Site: brandenburg
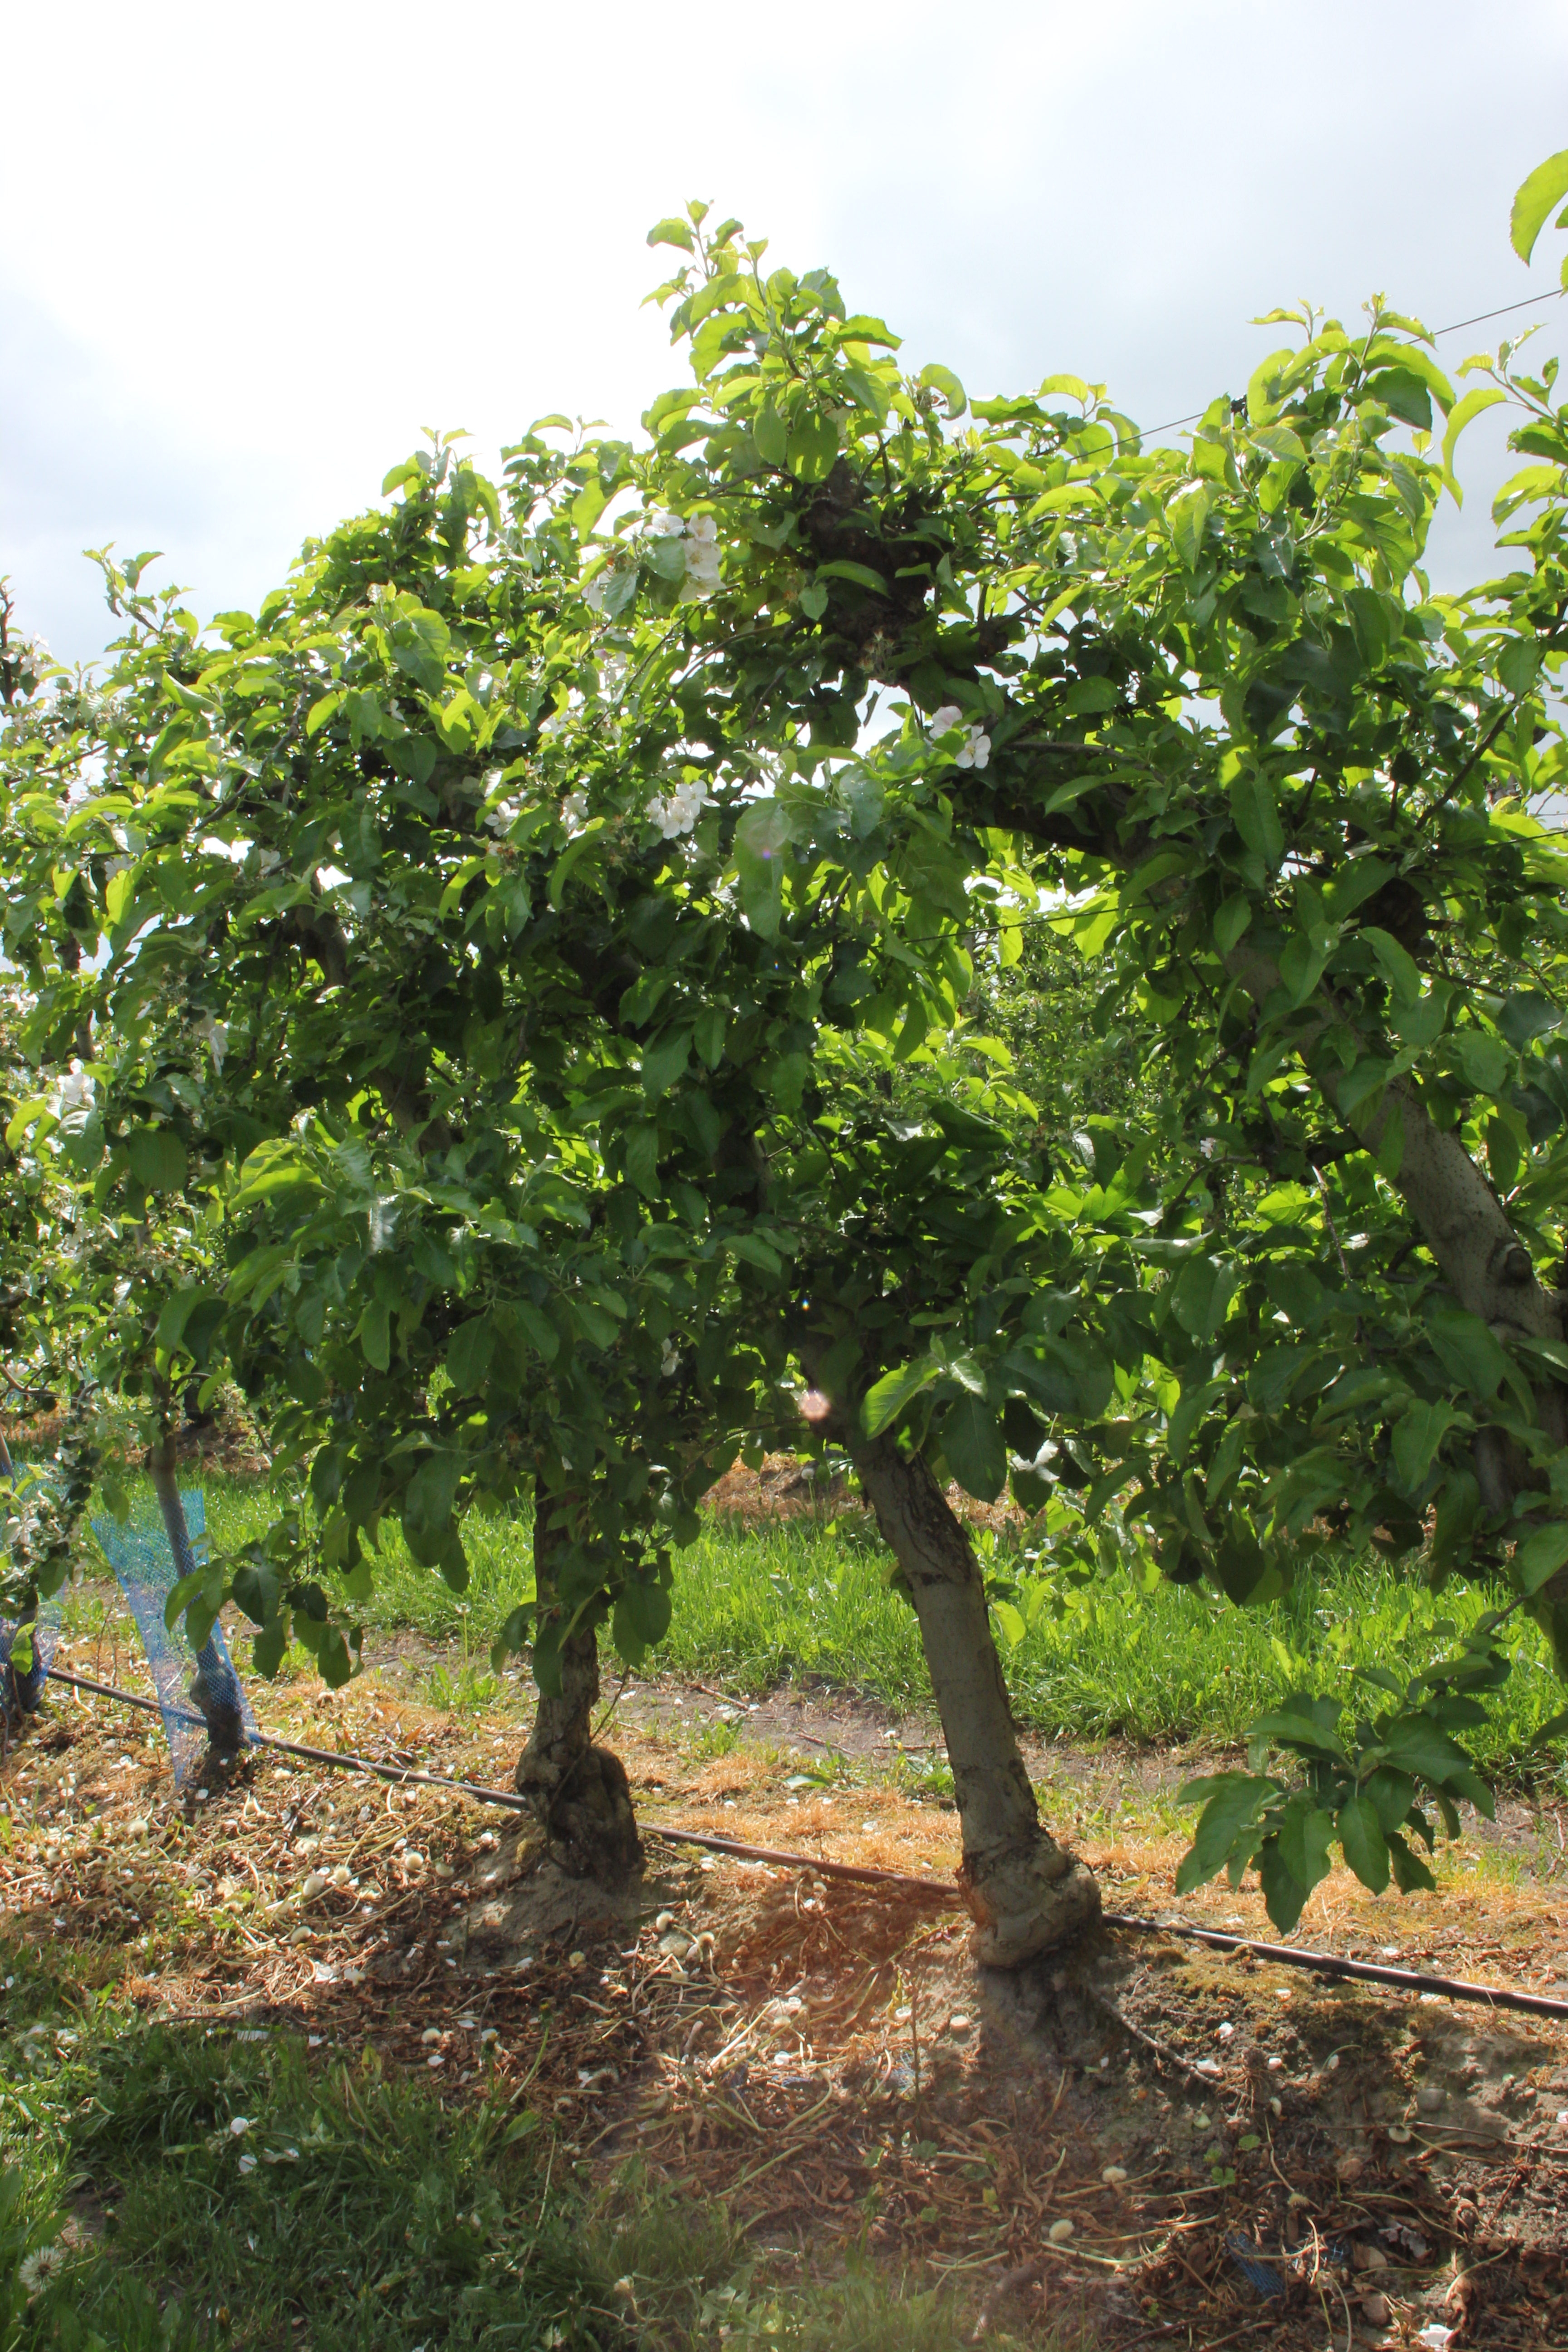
Growth stage (BBCH 67): Flowering